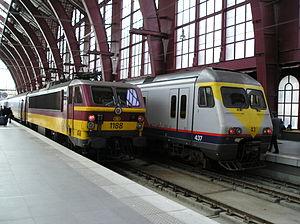
La série 11 est une série de douze locomotives électriques bicourants commandée en 1985 par la SNCB afin de pouvoir tracter les rames Benelux vers les Pays-Bas, où le réseau fonctionne sous 1,5 kV. Elles sont peintes dans la livrée Benelux.